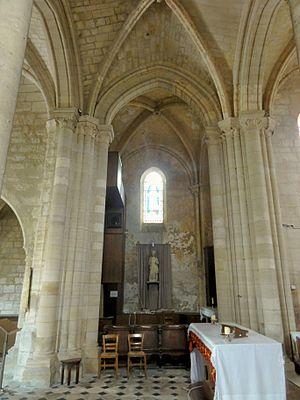
Transept, vue sud-nord.
L'église Saint-Caprais est une église catholique paroissiale située à Grisy-les-Plâtres, dans le Parc naturel régional du Vexin français en France. C'est une modeste église rurale de style gothique primitive. Construite au début du XIIIᵉ siècle dans une seule campagne de construction, elle n'a jamais subi d'extensions ou de transformations affectant sa structure. Elle a survécu quasiment indemne à toutes les guerres et notamment à la guerre de Cent Ans pendant laquelle la plupart des églises de la région a été partiellement détruite. L'intérieur se distingue davantage par sa homogénéité et par la régularité du plan que par la recherche de son architecture, qui est de bon goût mais d'une grande simplicité comparée à d'autres églises de la région de la même époque. L'extérieur est dominé par l'élégant clocher, qui semble d'une grande légèreté et marque l'apogée de l'art gothique dans le Vexin. Au XVIᵉ siècle et au XVIIIᵉ siècle, les bas-côtés et le croisillon sud ont été en grande partie rebâtis sans bien sûr respecter le style d'origine, mais les voûtes ont néanmoins été conservées dans leur intégralité.